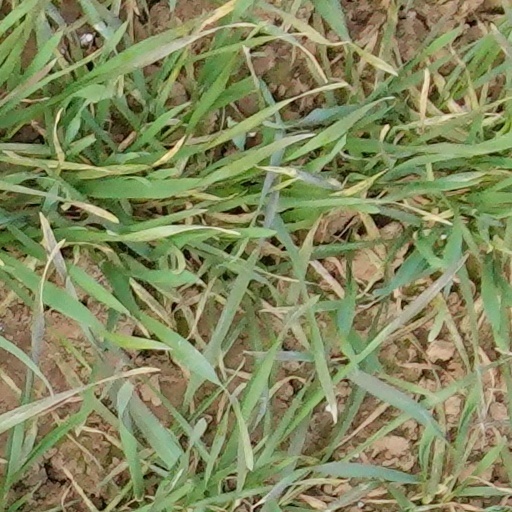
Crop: wheat